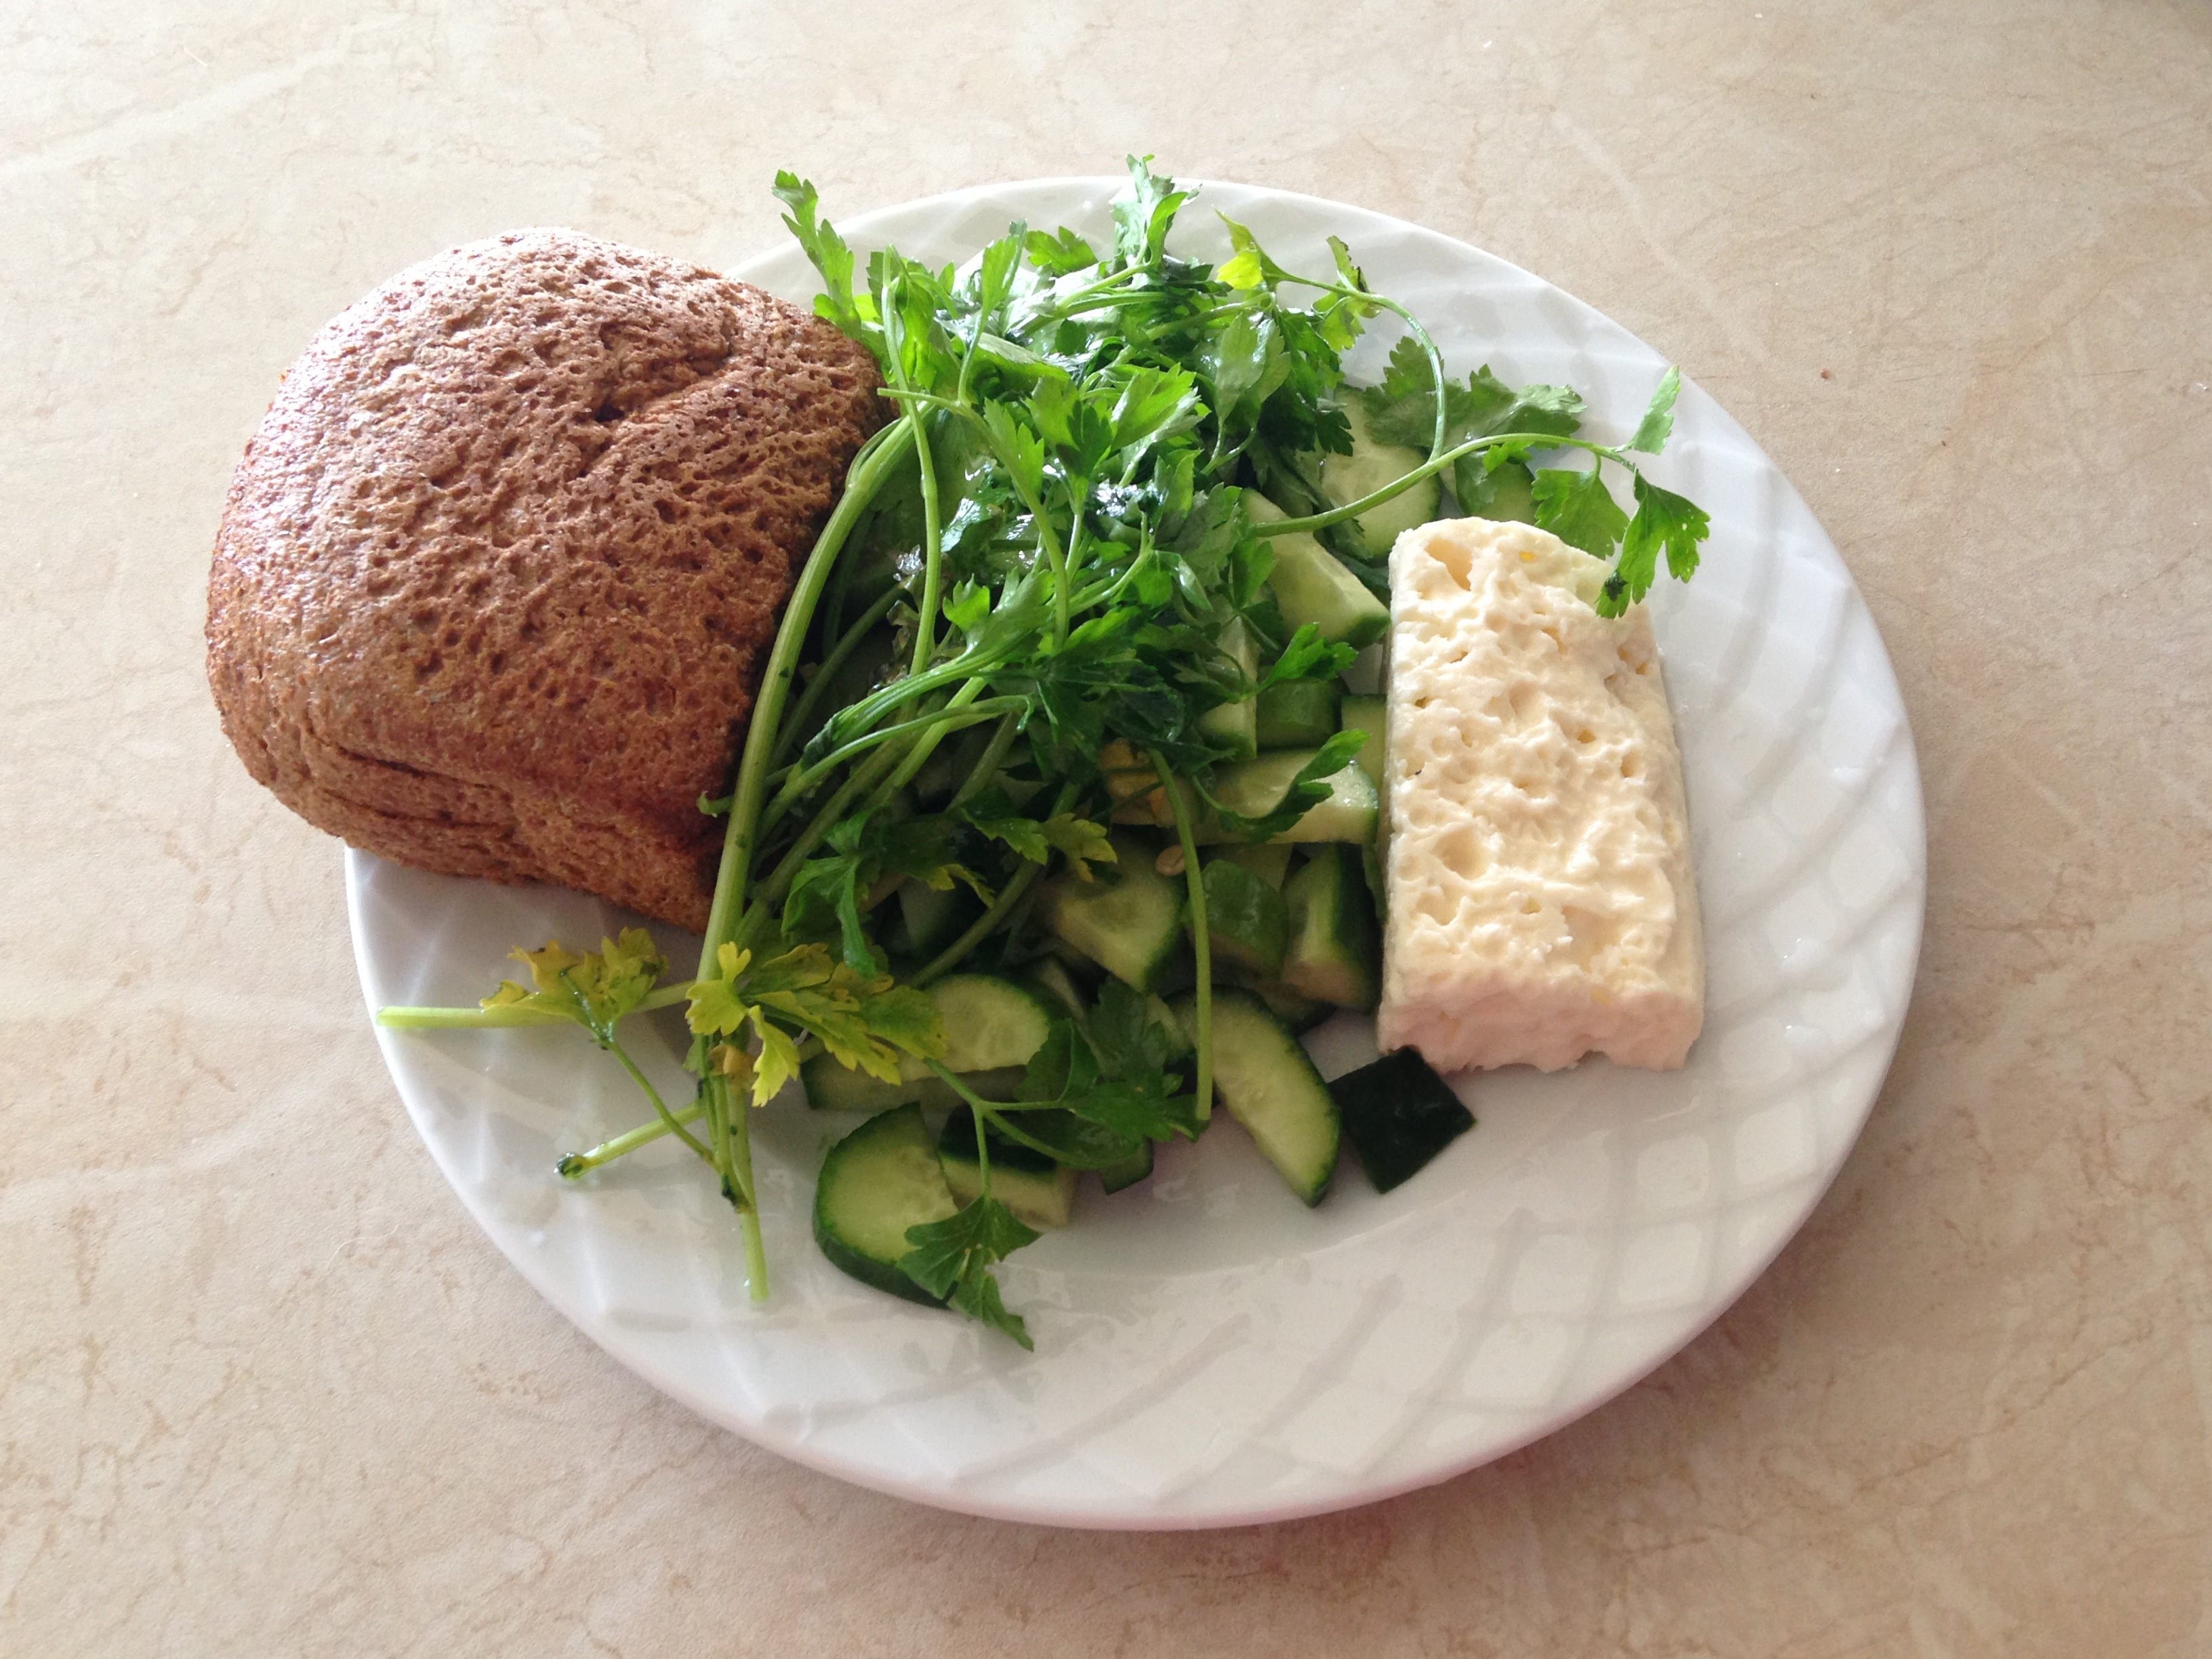
dish, meal, food, salad, green, produce, fish, breakfast, meat, lunch, cuisine, bread, cheese, vegetarian food, detox